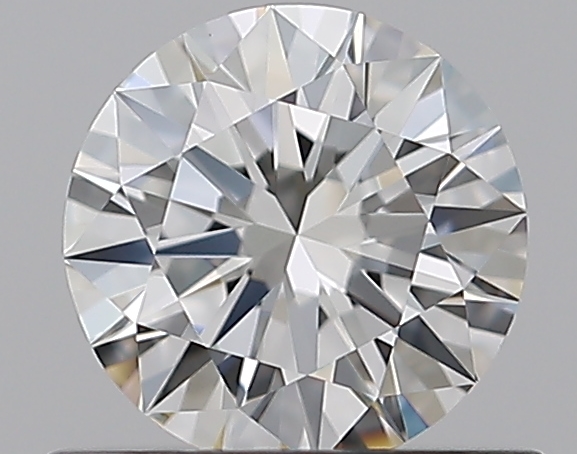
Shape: round
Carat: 0.6
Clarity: VVS2
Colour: G
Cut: EX
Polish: EX
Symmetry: EX
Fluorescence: N
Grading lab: GIA
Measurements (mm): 5.46 x 5.48 x 3.3